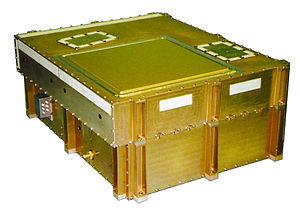
Instrument du satellite scientifique Advanced Composition Explorer (ACE) lancé en 1997. Le Cosmic Ray Isotope Spectrometer (CRIS) est conçu pour mesurer la composition isotopique des rayons cosmiques composés de noyaux d'hélium au Nickel (éléments 2 à 28) ayant une énergie comprise entre 100 et 600 MeV par nucléon.
Advanced Composition Explorer ou ACE est un satellite scientifique du programme Explorer de l'agence spatiale américaine de la NASA qui a pour objectif d'étudier in situ les particules d'origine solaire, interplanétaire, interstellaire et galactique. ACE est lancé en 1997 et sa mission doit durer jusqu'en 2024.